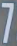
Number: 7